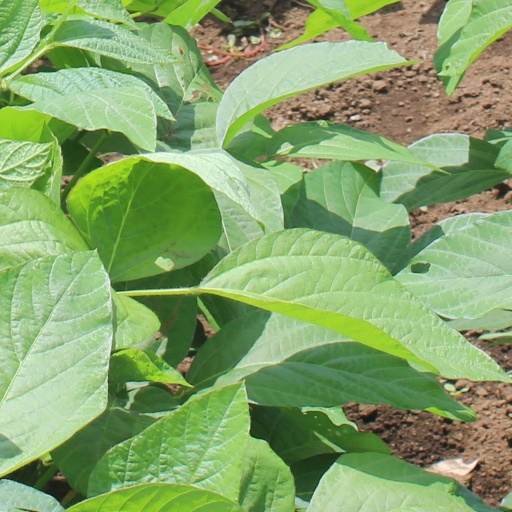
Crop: soybean